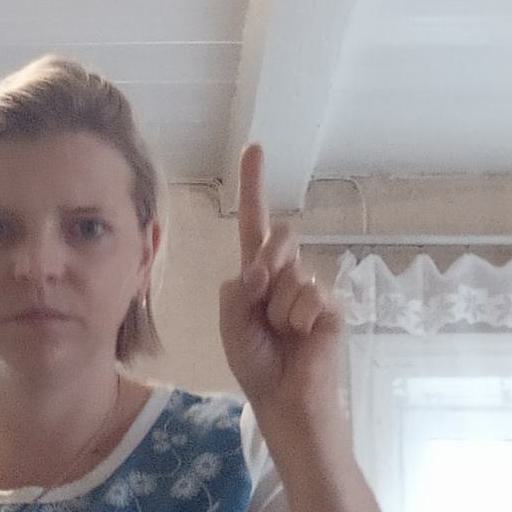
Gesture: one